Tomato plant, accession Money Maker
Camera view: tilt-top (135 deg); turntable rotation: 210 degrees
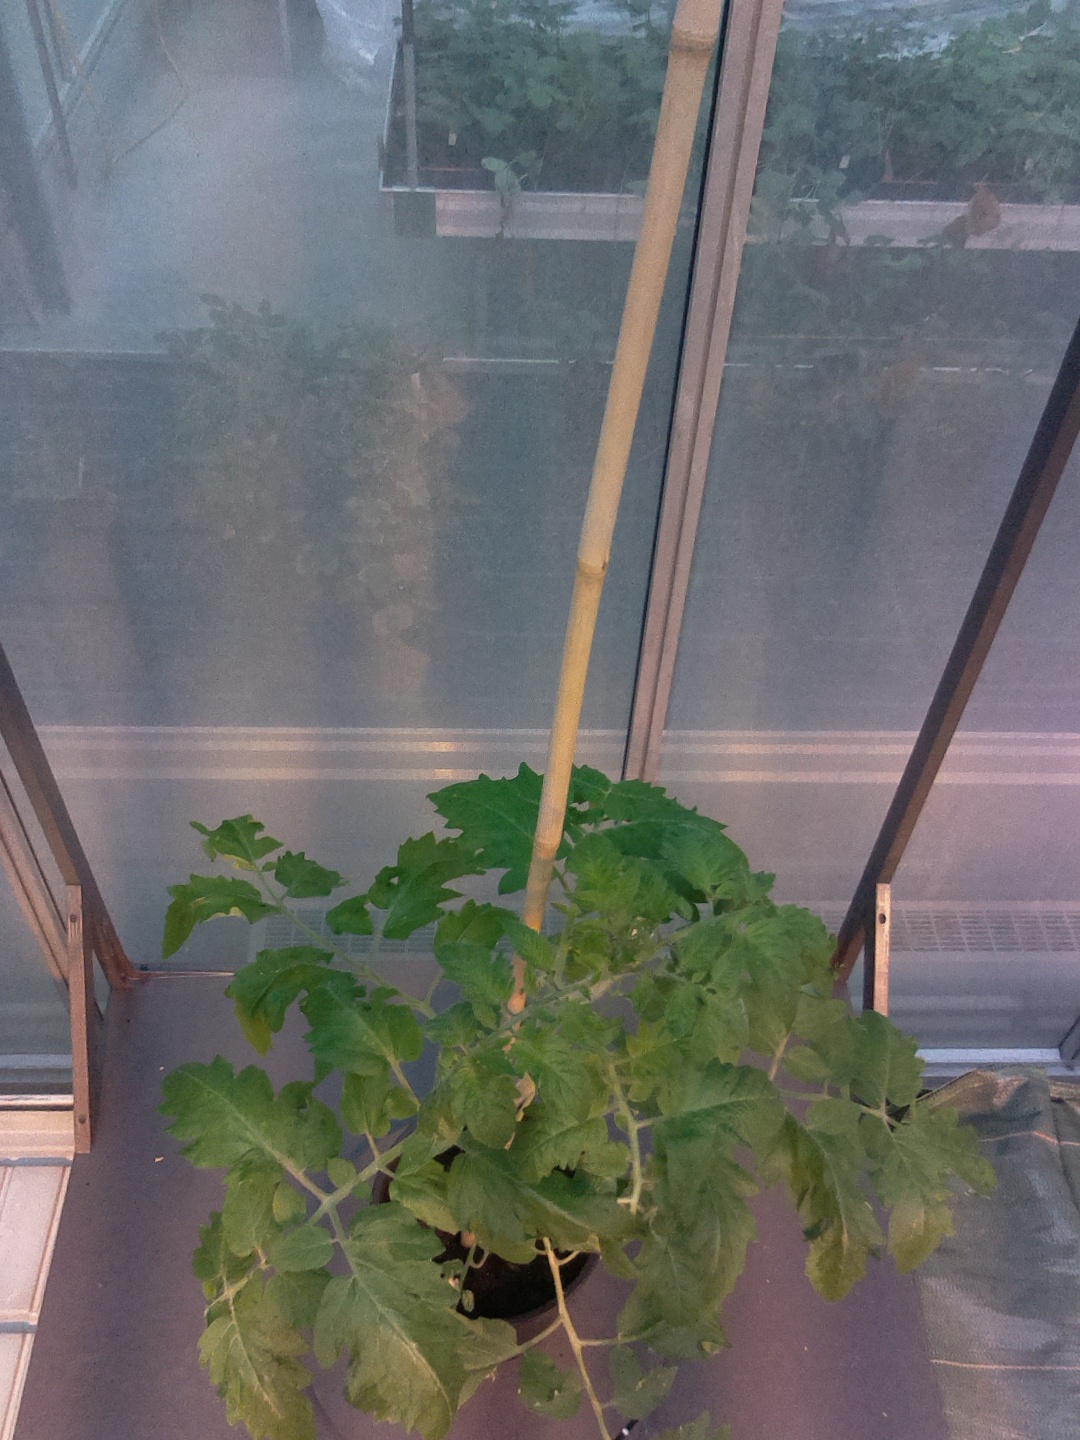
BBCH growth stage 60: First flowers open